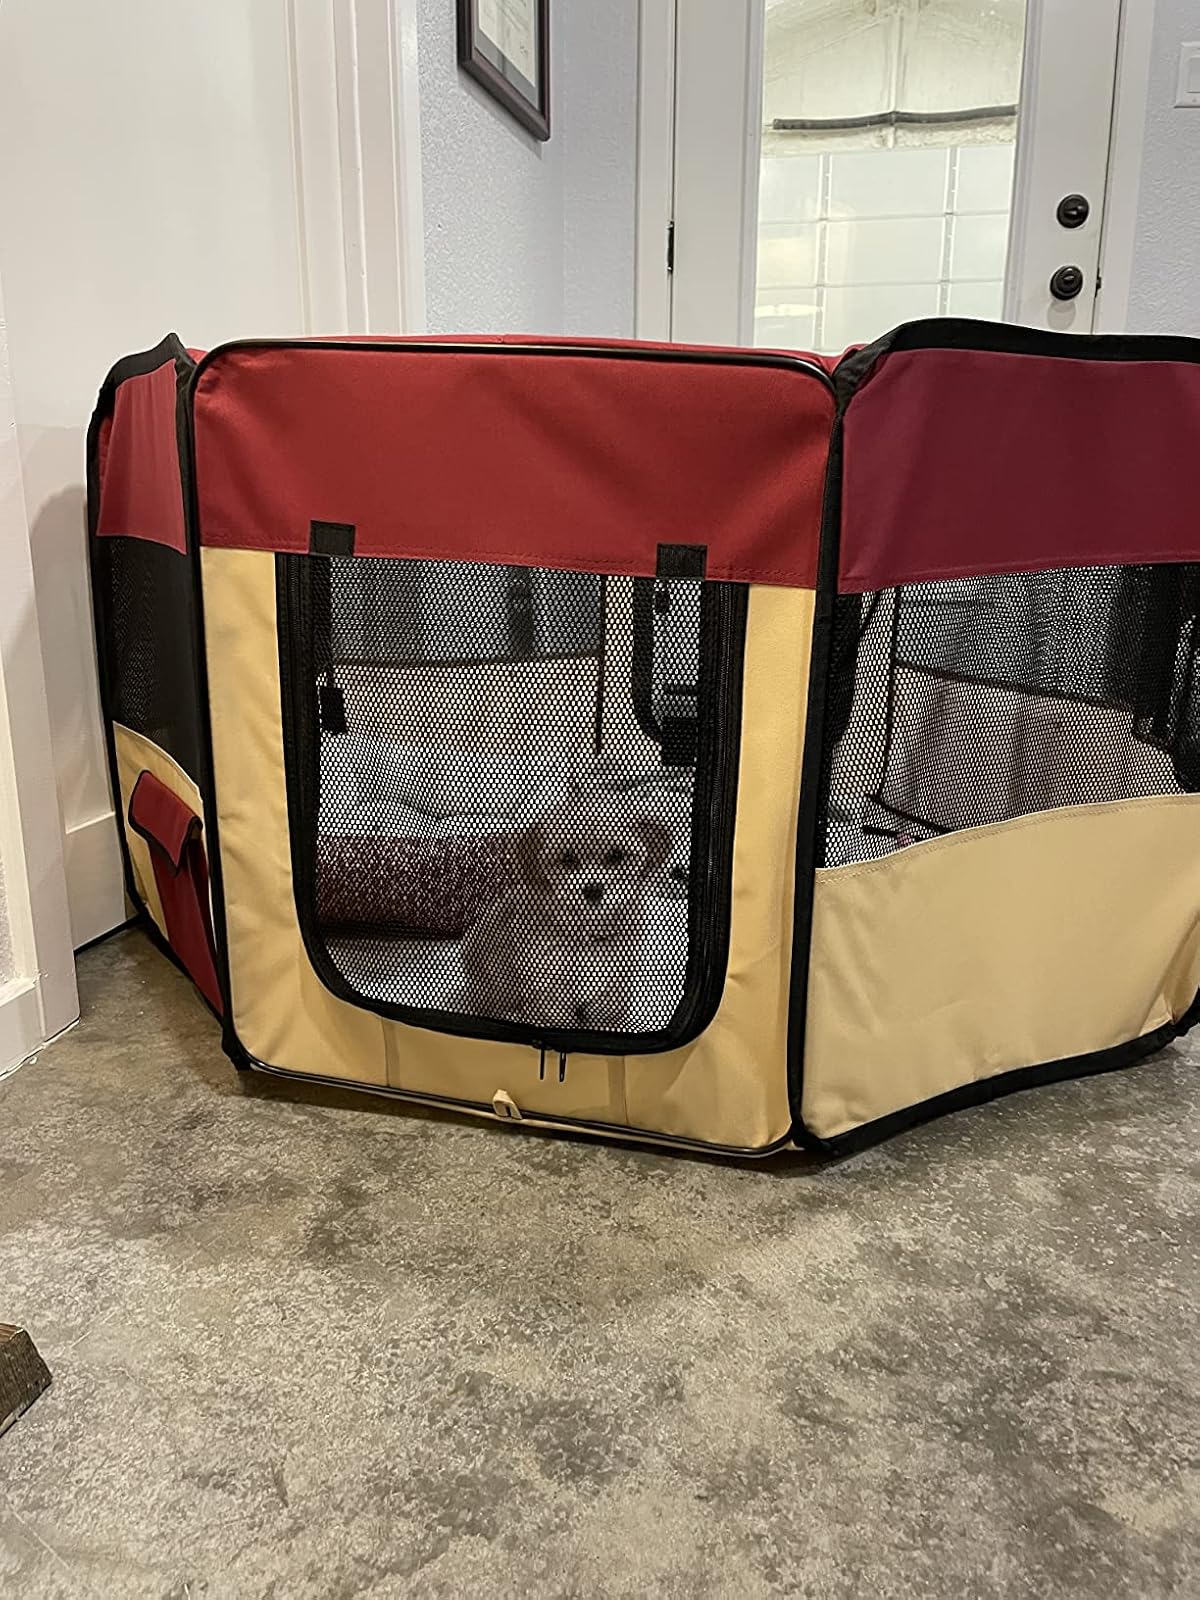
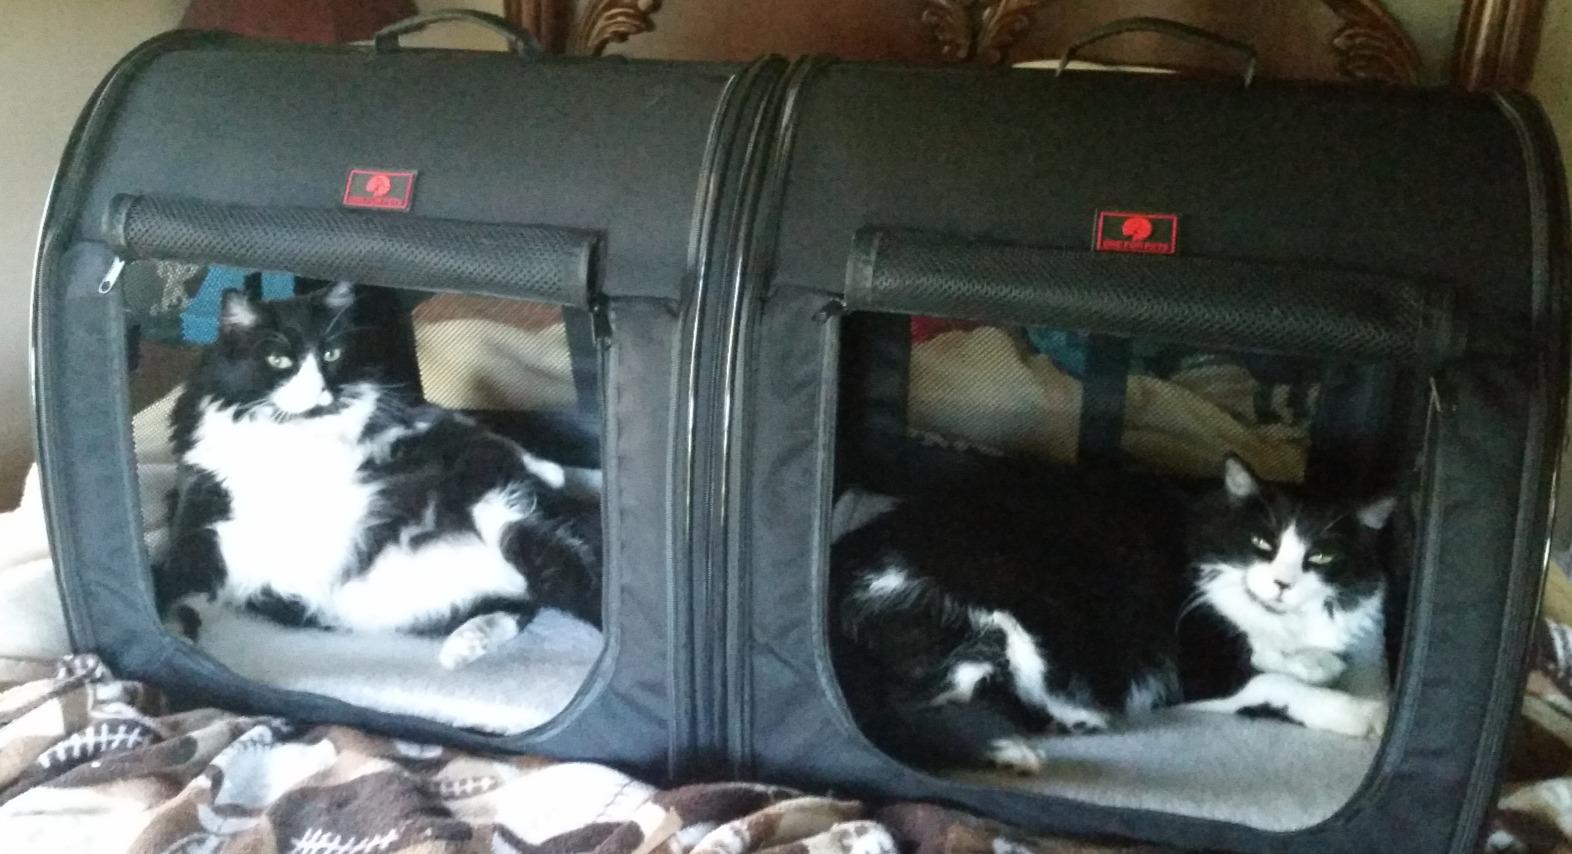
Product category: items_kennel
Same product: no